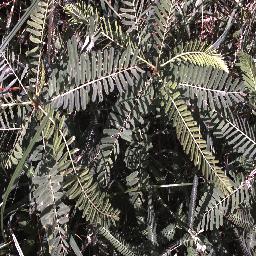
Label: negative